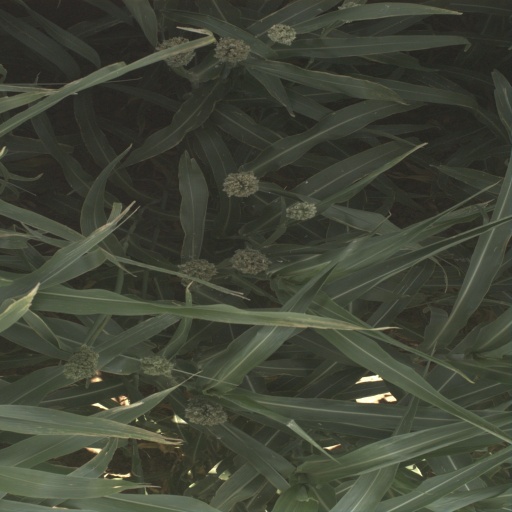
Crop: sorghum